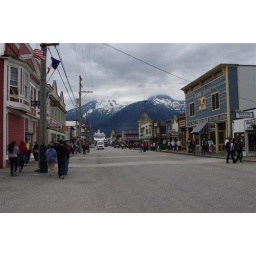
There were five boats of people in this town. As you can see it is wall to wall people.